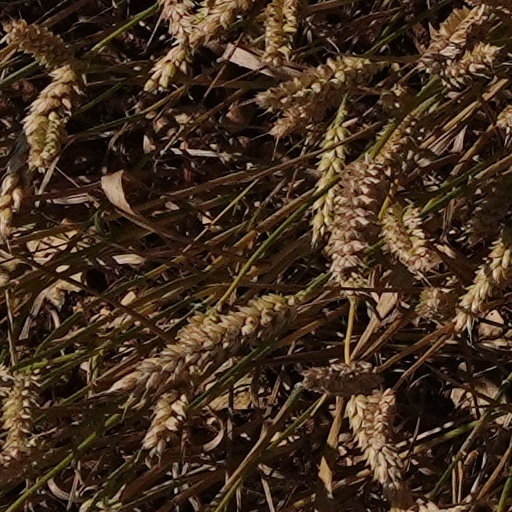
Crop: wheat